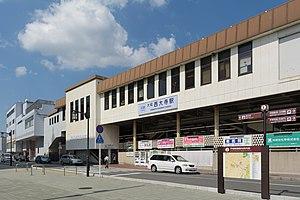
La gare de Yamato-Saidaiji est une gare ferroviaire de la ville de Nara, dans la préfecture de même nom au Japon. La gare est gérée par la compagnie Kintetsu.